History of Irish Americans in Boston

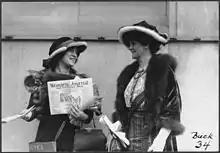
Margaret Foley (right) and another suffragist distribute the "Woman's Journal", 1913

The Port of Boston was a major center of immigration during the Great Irish Famine (1845–1852). By 1850, the Irish were the largest ethnic group in Boston. Most of the immigrants during this period were poor, unskilled laborers from rural backgrounds who settled in the slums of the North End, the South Cove, and Fort Hill. Many were not only destitute but weakened by typhus contracted on the coffin ships that had brought them. To contain the health risk, a quarantine hospital and almshouse were built on Deer Island, where hundreds of immigrants died and were buried in unmarked graves. To make matters worse, a cholera epidemic swept through Boston in 1849. The North End poor, who lived in crowded, unsanitary conditions on the waterfront, were the hardest hit, and over 500 Irish were killed. Boston health inspectors described a typical Irish slum as "a perfect hive of human beings, without comforts and mostly without common necessaries; in many cases huddled together like brutes, without regard to age or sex or sense of decency."